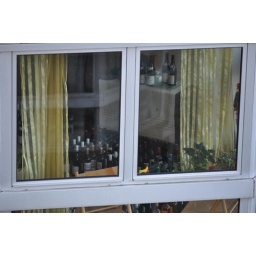
I looked out of my kitchen window and saw lots of wine bottles in a living room over the road